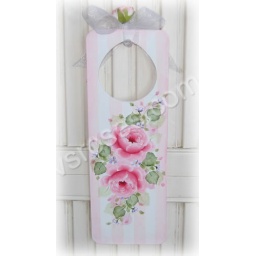
hp roses door hanger sign by vsroses